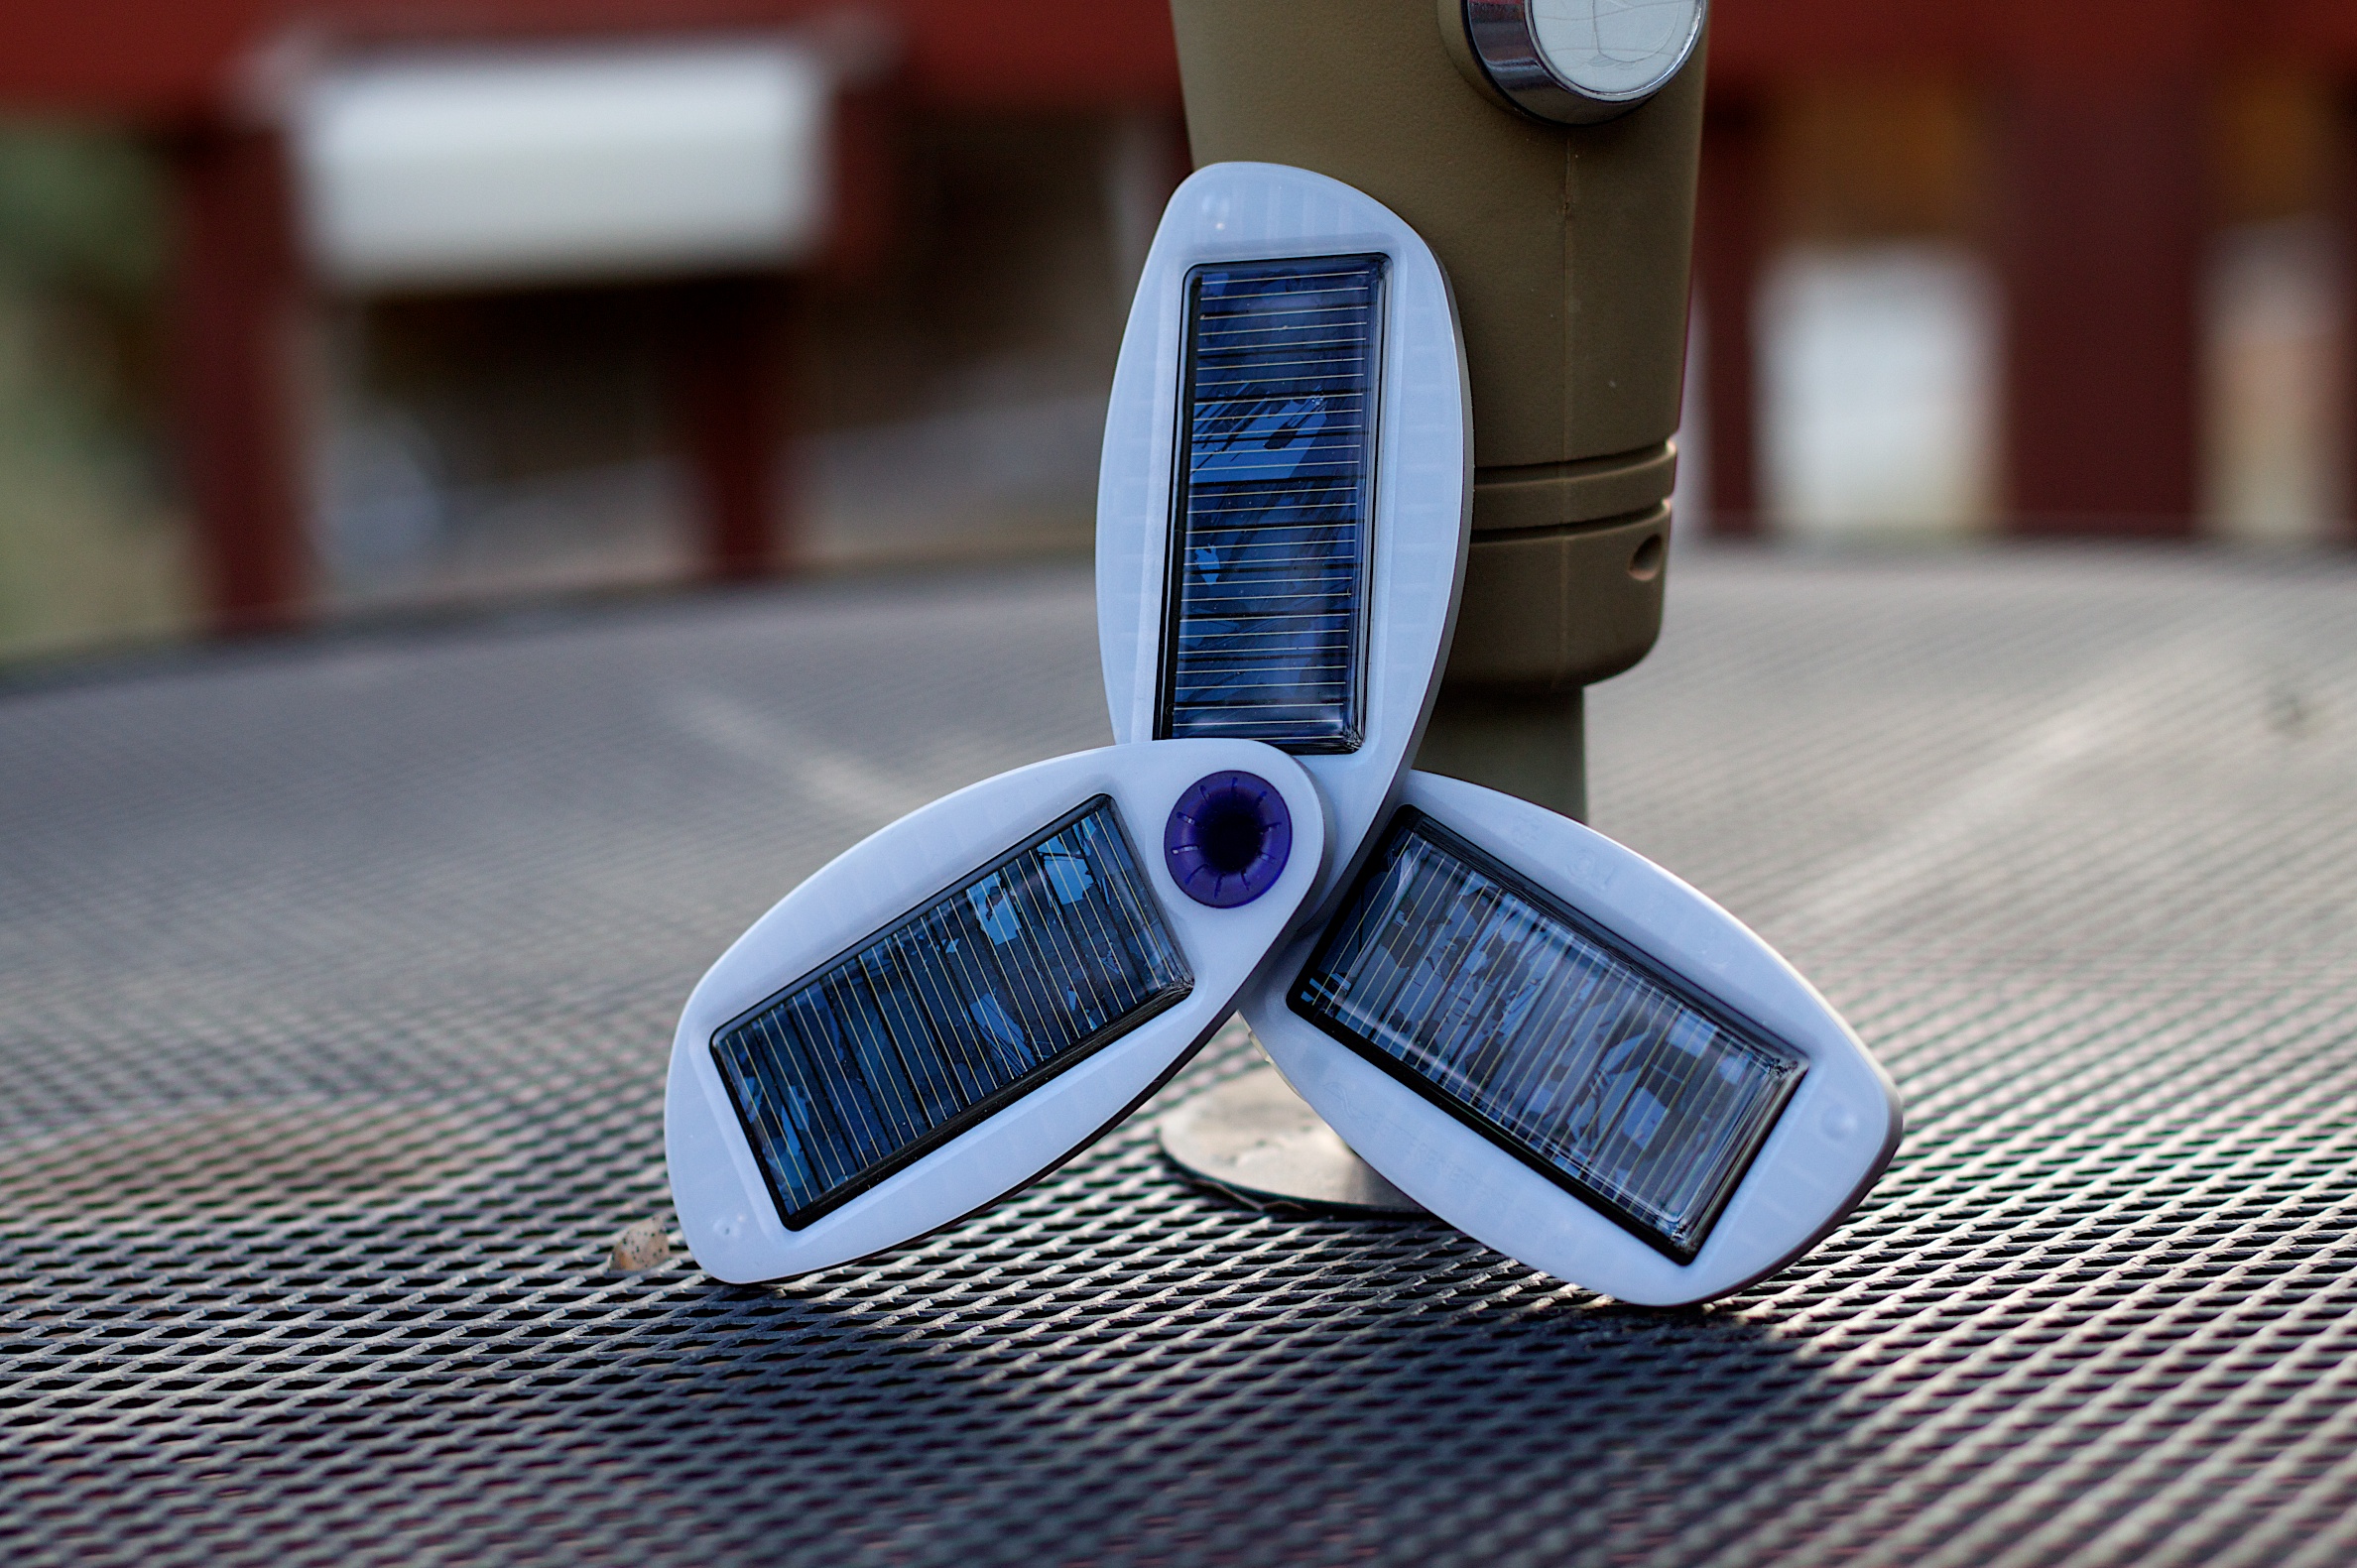
watch, hand, gadget, blue, solar, brand, solio